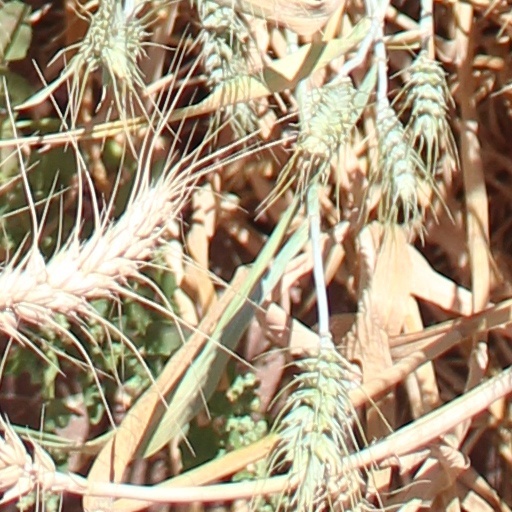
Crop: wheat